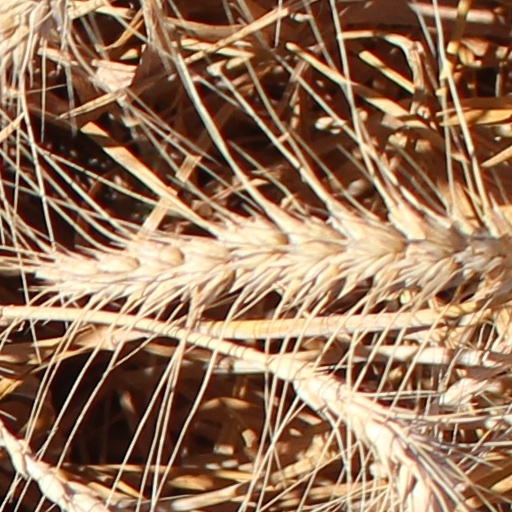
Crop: wheat